The Rhoad's Meetinghouse

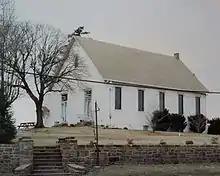
The Rhoad's Meetinghouse 1889 building, formerly the Vincent Mennonite Church

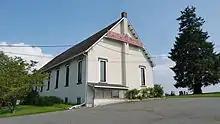
The Rhoad's Meetinghouse today

The Rhoad's Meetinghouse, formerly the home of the Vincent Mennonite Church, is located in East Vincent Township, Chester County, Pennsylvania. The historic church building now houses a law firm.